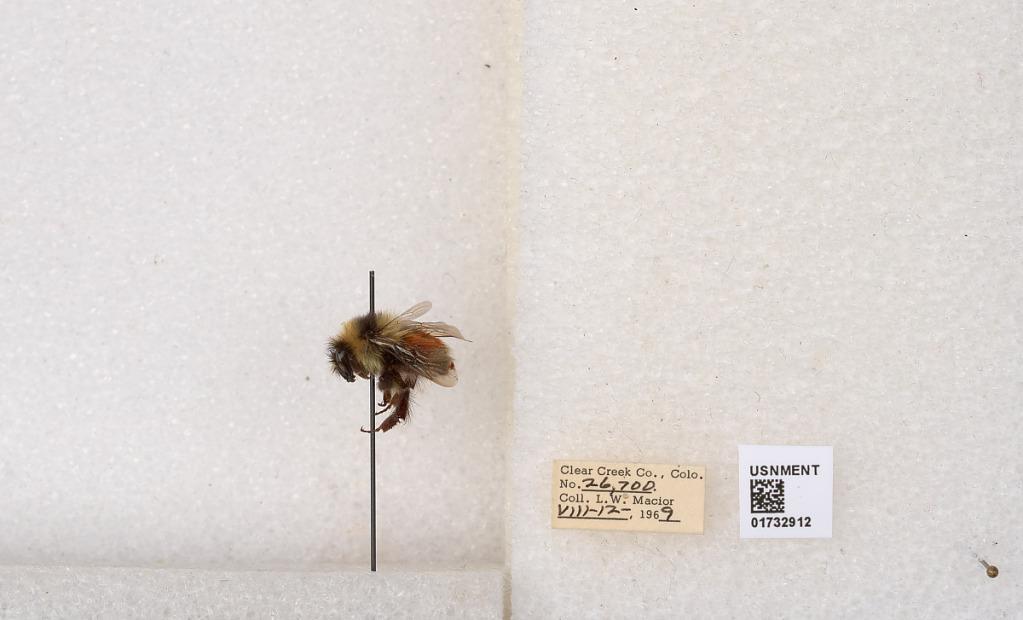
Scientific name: Bombus (Pyrobombus) sylvicola Kirby
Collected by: L. Macior
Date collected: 1969-8-12
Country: United States
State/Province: Colorado
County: Clear Creek
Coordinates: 39.7006, -105.694